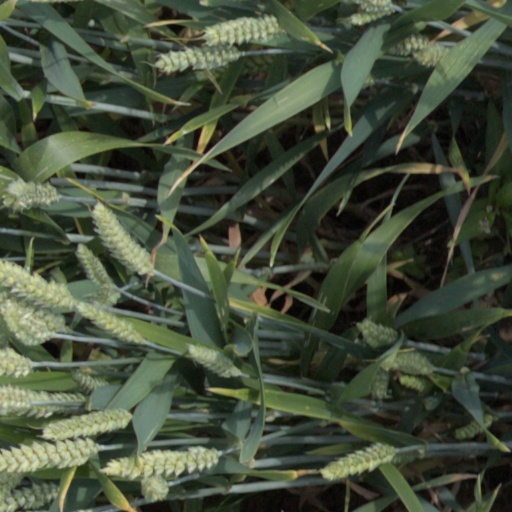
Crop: wheat